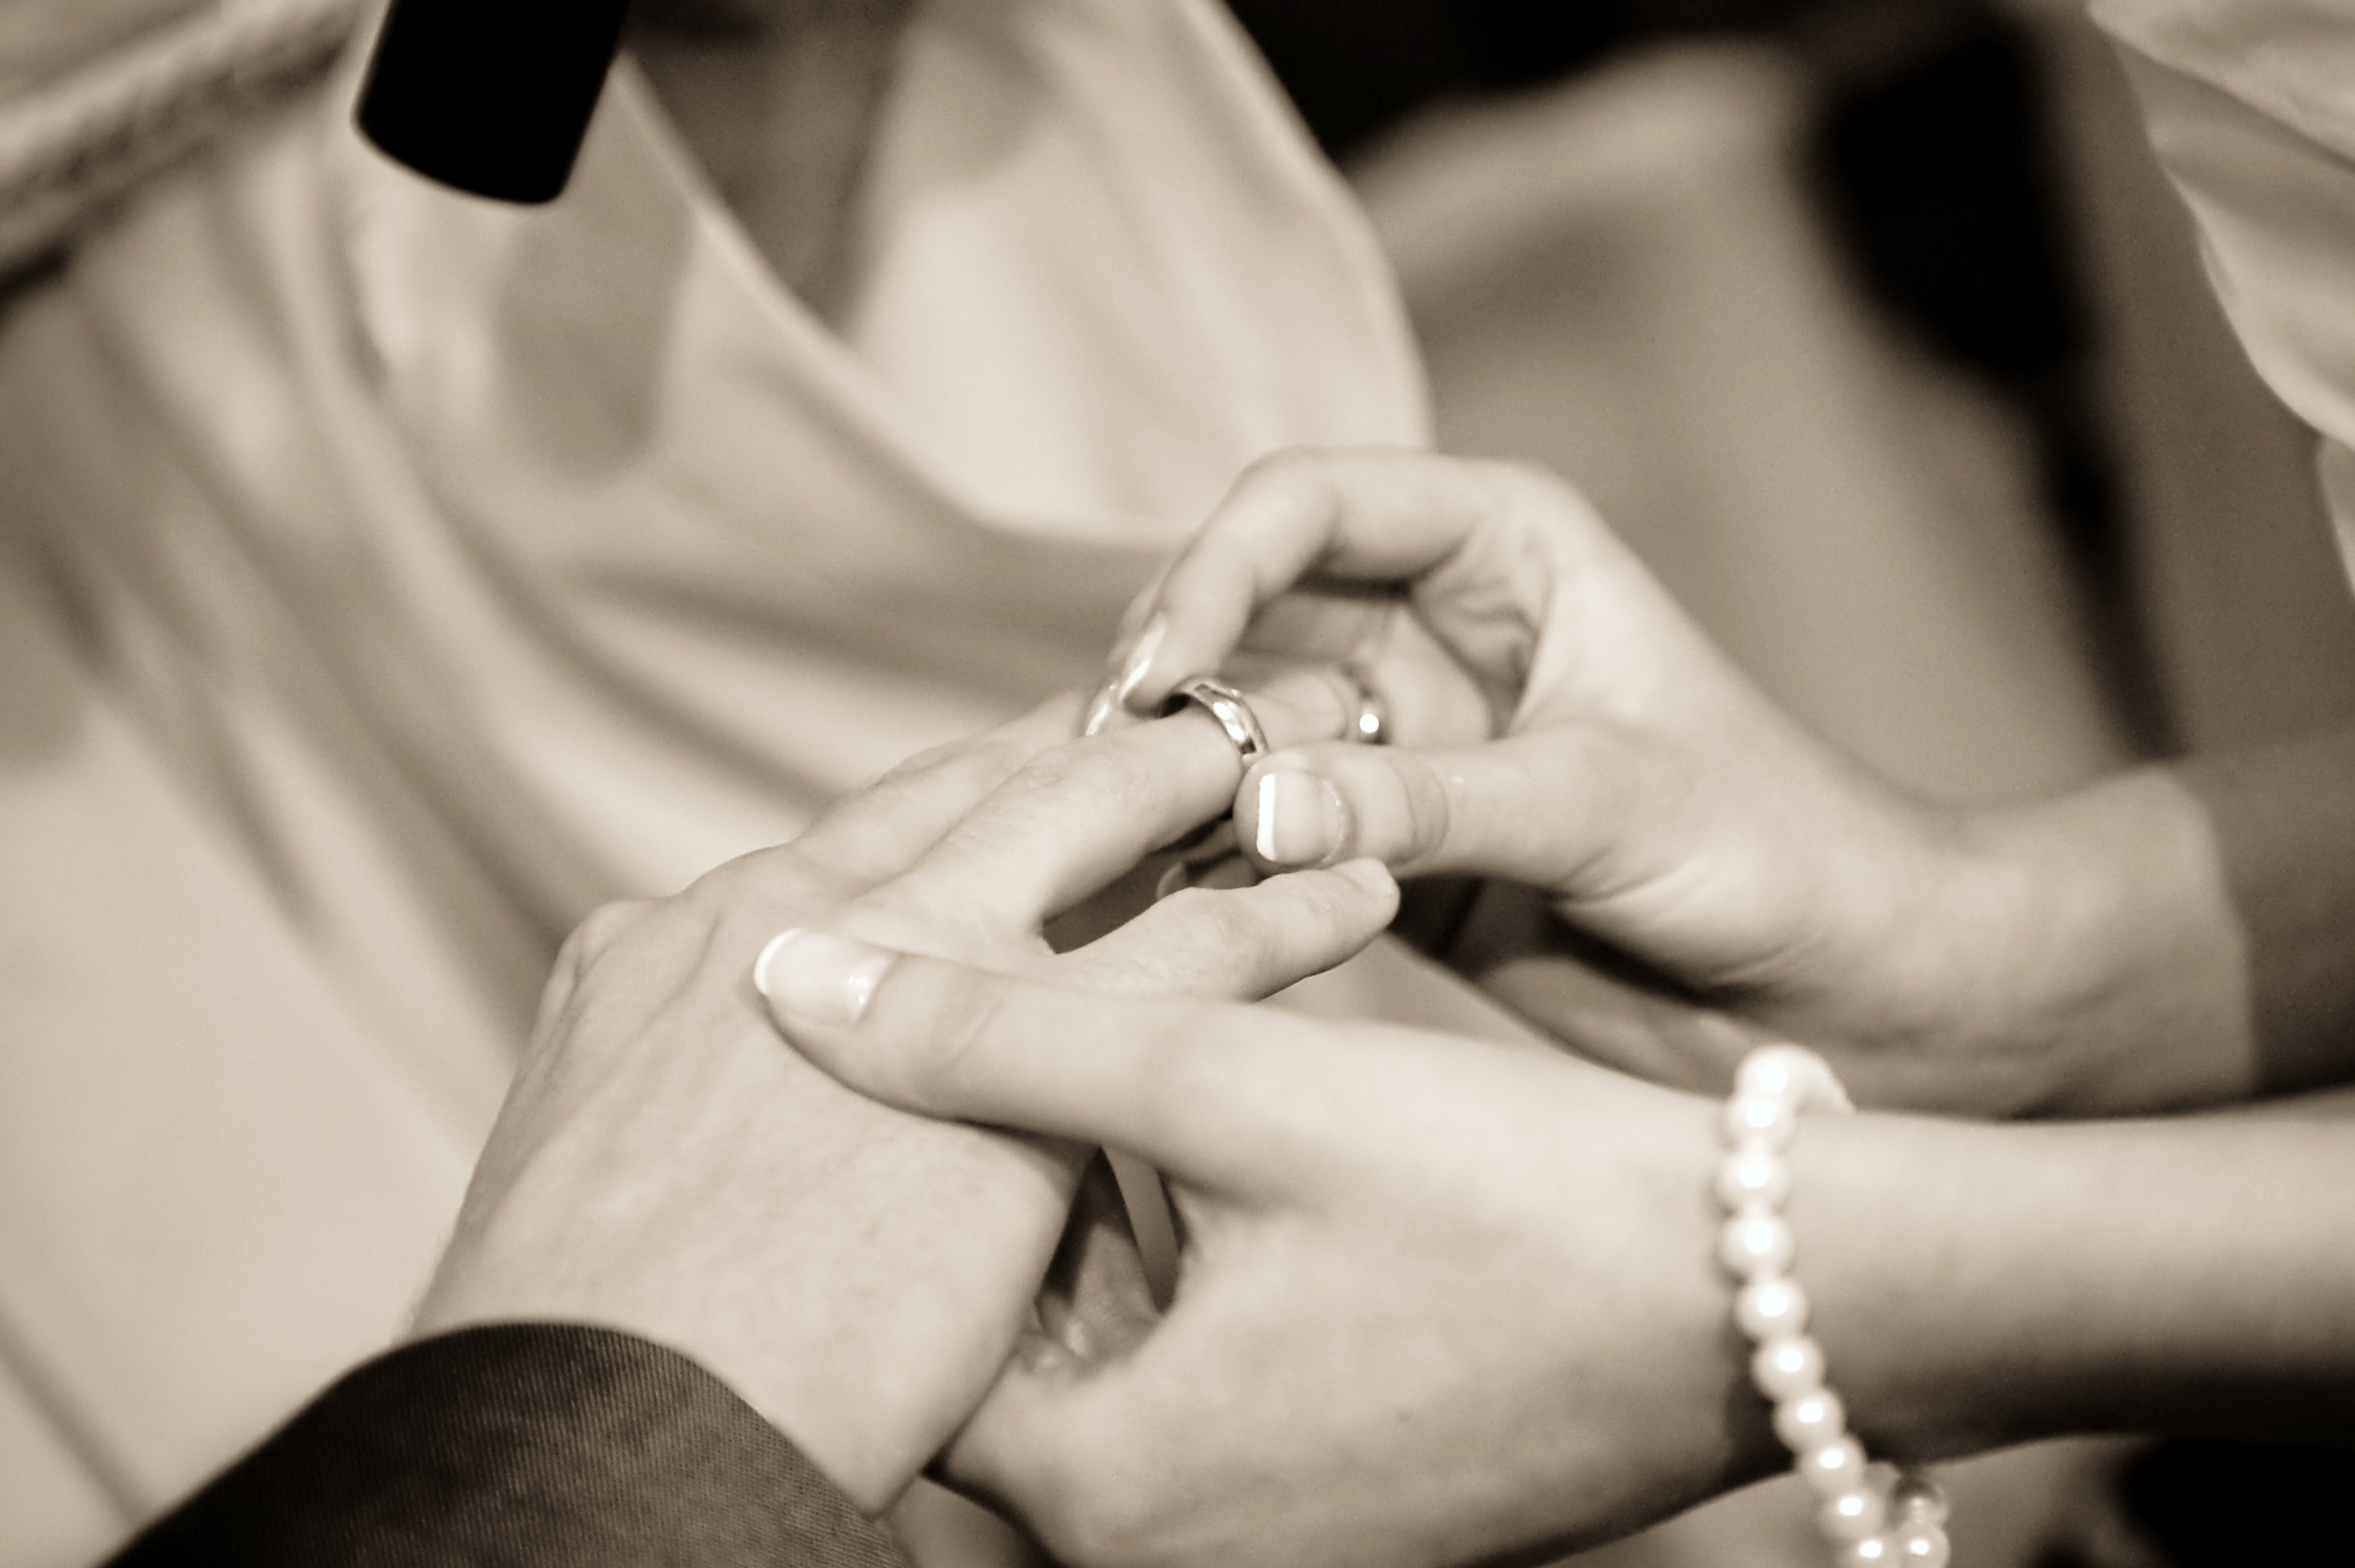
hand, black and white, woman, monochrome, arm, wedding, bride, wedding ring, ceremony, interaction, sense, monochrome photography